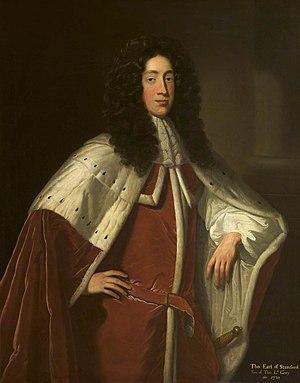
Thomas Grey, 2ᵉ comte de Stamford, PC est un pair et un politicien britannique.
Le secrétaire d'État aux Affaires, à l'Innovation et aux Compétences est le membre du gouvernement britannique placé à la tête du département des Affaires, de l'Innovation et des Compétences.